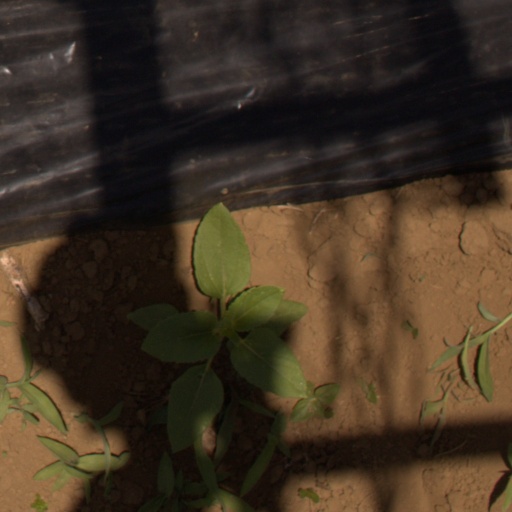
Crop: Jerusalem artichoke